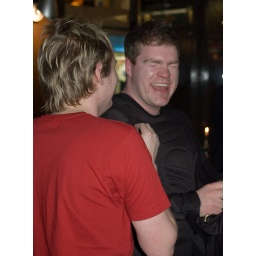
Jon's face is ALMOST as red as Matt's shirt in this pic. ;)